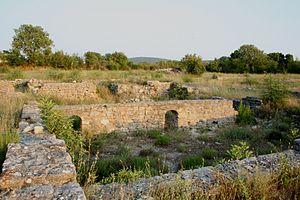
Le camp romain de Gračine se trouve en Bosnie-Herzégovine, sur le territoire du village de Humac et dans la municipalité de Ljubuški. Il est inscrit sur la liste des monuments nationaux de Bosnie-Herzégovine.
Ljubuški [ˈʎubuʃki] est une ville et une municipalité de Bosnie-Herzégovine située dans le canton de l'Herzégovine de l'Ouest et dans la Fédération de Bosnie-et-Herzégovine. Selon les premiers résultats du recensement bosnien de 2013, la ville intra muros compte 4 387 habitants et la municipalité 29 521.
Humac est un village de Bosnie-Herzégovine. Il est situé dans la municipalité de Ljubuški, dans le canton de l'Herzégovine de l'Ouest et dans la Fédération de Bosnie-et-Herzégovine. Selon les premiers résultats du recensement bosnien de 2013, il compte 2 824 habitants.
Cet article recense les monuments nationaux situés sur le territoire de la municipalité de Ljubuški en Bosnie-Herzégovine et dans la Fédération de Bosnie-et-Herzégovine. La liste établie par la Commission pour la protection des monuments nationaux compte 6 monuments nationaux inscrits sur la liste principale et 3 monuments inscrits sur une liste provisoire.